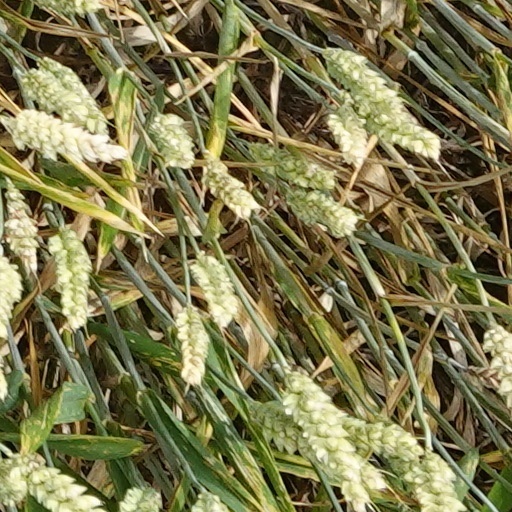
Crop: wheat